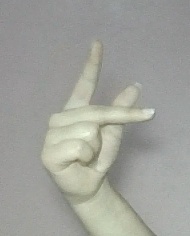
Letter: dha